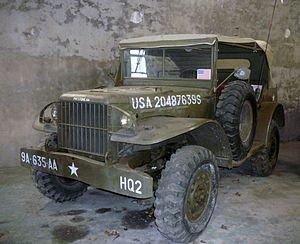
La gamme des Dodge WC est une série de camions militaires légers produite par la société Dodge durant la Seconde Guerre mondiale.